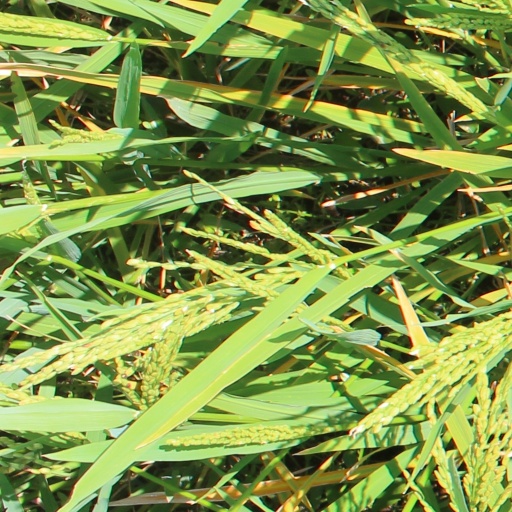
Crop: rice